Education in Qatar

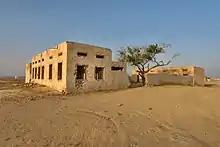
A ruined school building in Al Ghariyah dating to 1957

In 1949, the country's first formal school was established in Doha by the emir of Qatar under the name Islah al-Mohammadiyeh. It was staffed by one teacher and had 50 students. It experienced rapid development in its initial years, and by 1950–51, it was estimated to have accommodated 240 students and 6 teachers. The syllabus encompassed a broad range of topics, including religious education, geography, English, arithmetic and grammar. It imported its textbooks from Egypt. The city's second school was established in 1954.